12th Airborne Command and Control Squadron

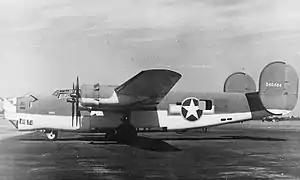
Antisubmarine B-24

The first predecessor of the squadron was activated at Langley Field, Virginia in October 1942 as the 523d Bombardment Squadron, one of the original squadrons of the 378th Bombardment Group. One month later, it was redesignated the 2d Antisubmarine Squadron. The squadron was initially equipped with a number of different types of bombers, but by the end of the year had standardized on the Consolidated B-24 Liberator. With the 378th, the squadron engaged in antisubmarine patrols off the east coast of the United States. When the 378th Group was inactivated in December, the unit was assigned directly to the 25th Antisubmarine Wing, which was responsible for Army Air Forces antisubmarine operations off the Atlantic coast of the United States.